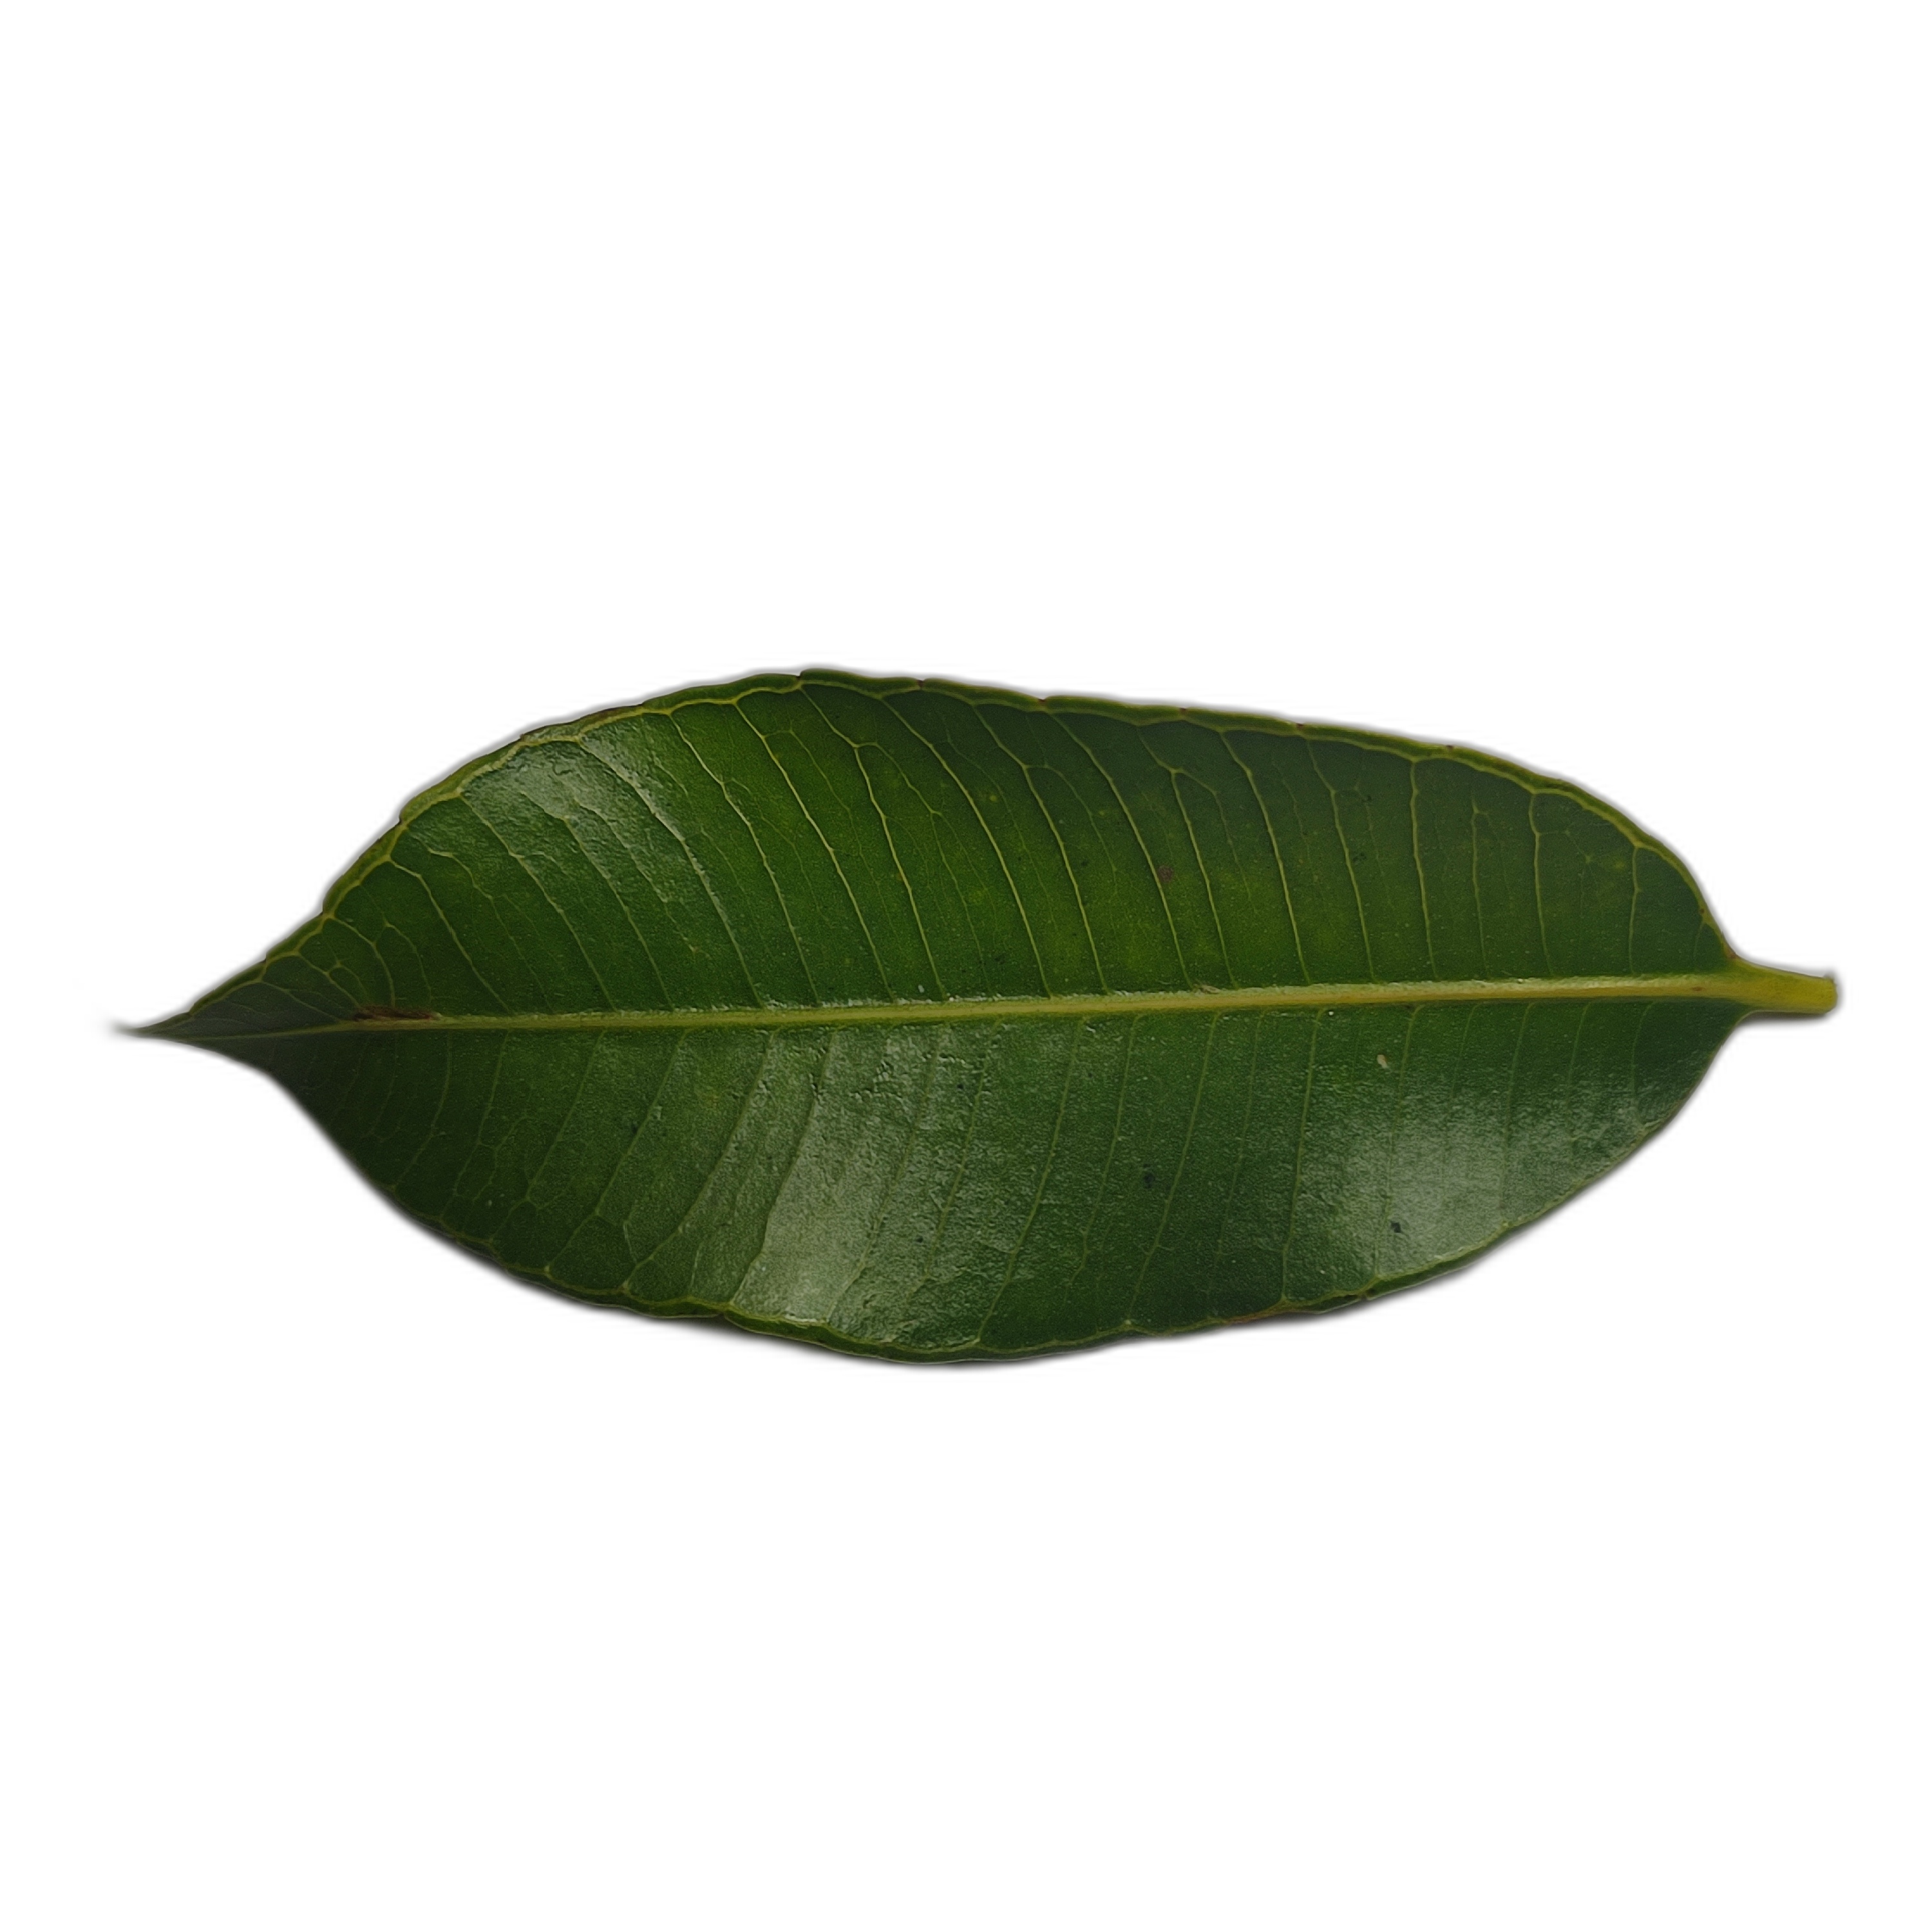
Label: healthy